Adelphi Theatre

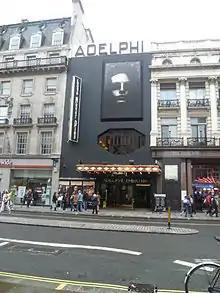
The Adelphi Theatre, 27 August 2011

9 March 2010 saw the premiere of the Andrew Lloyd Webber musical, "Love Never Dies", which closed on Saturday 27 August 2011. The National Theatre transferred their show "One Man, Two Guvnors" to the theatre from 8 November 2011. This production moved out of the theatre on 25 February 2012, transferring to the Theatre Royal Haymarket, London.